Palazzo Barberini

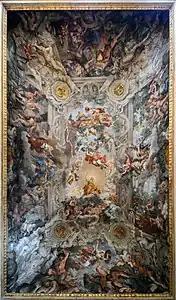
The famous ceiling by Pietro Cortona, "Allegory of Divine Providence and Barberini Power", 1639

The salon ceiling is graced by Pietro da Cortona's masterpiece, the Baroque fresco of the "Allegory of Divine Providence and Barberini Power". This vast panegyric allegory became highly influential in guiding decoration for palatial and church ceilings; its influence can be seen in other panoramic scenes such as the frescoed ceilings at Sant'Ignazio (by Pozzo); or those at Villa Pisani at Stra, the throne room of the Royal Palace of Madrid, and the Ca' Rezzonico in Venice (by Tiepolo). Also in the palace is a masterpiece by Andrea Sacchi, a contemporary critic of the Cortona style, "Divine Wisdom".